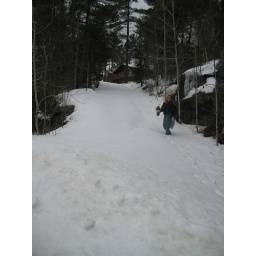
It helps to have a flower pot in this snow!